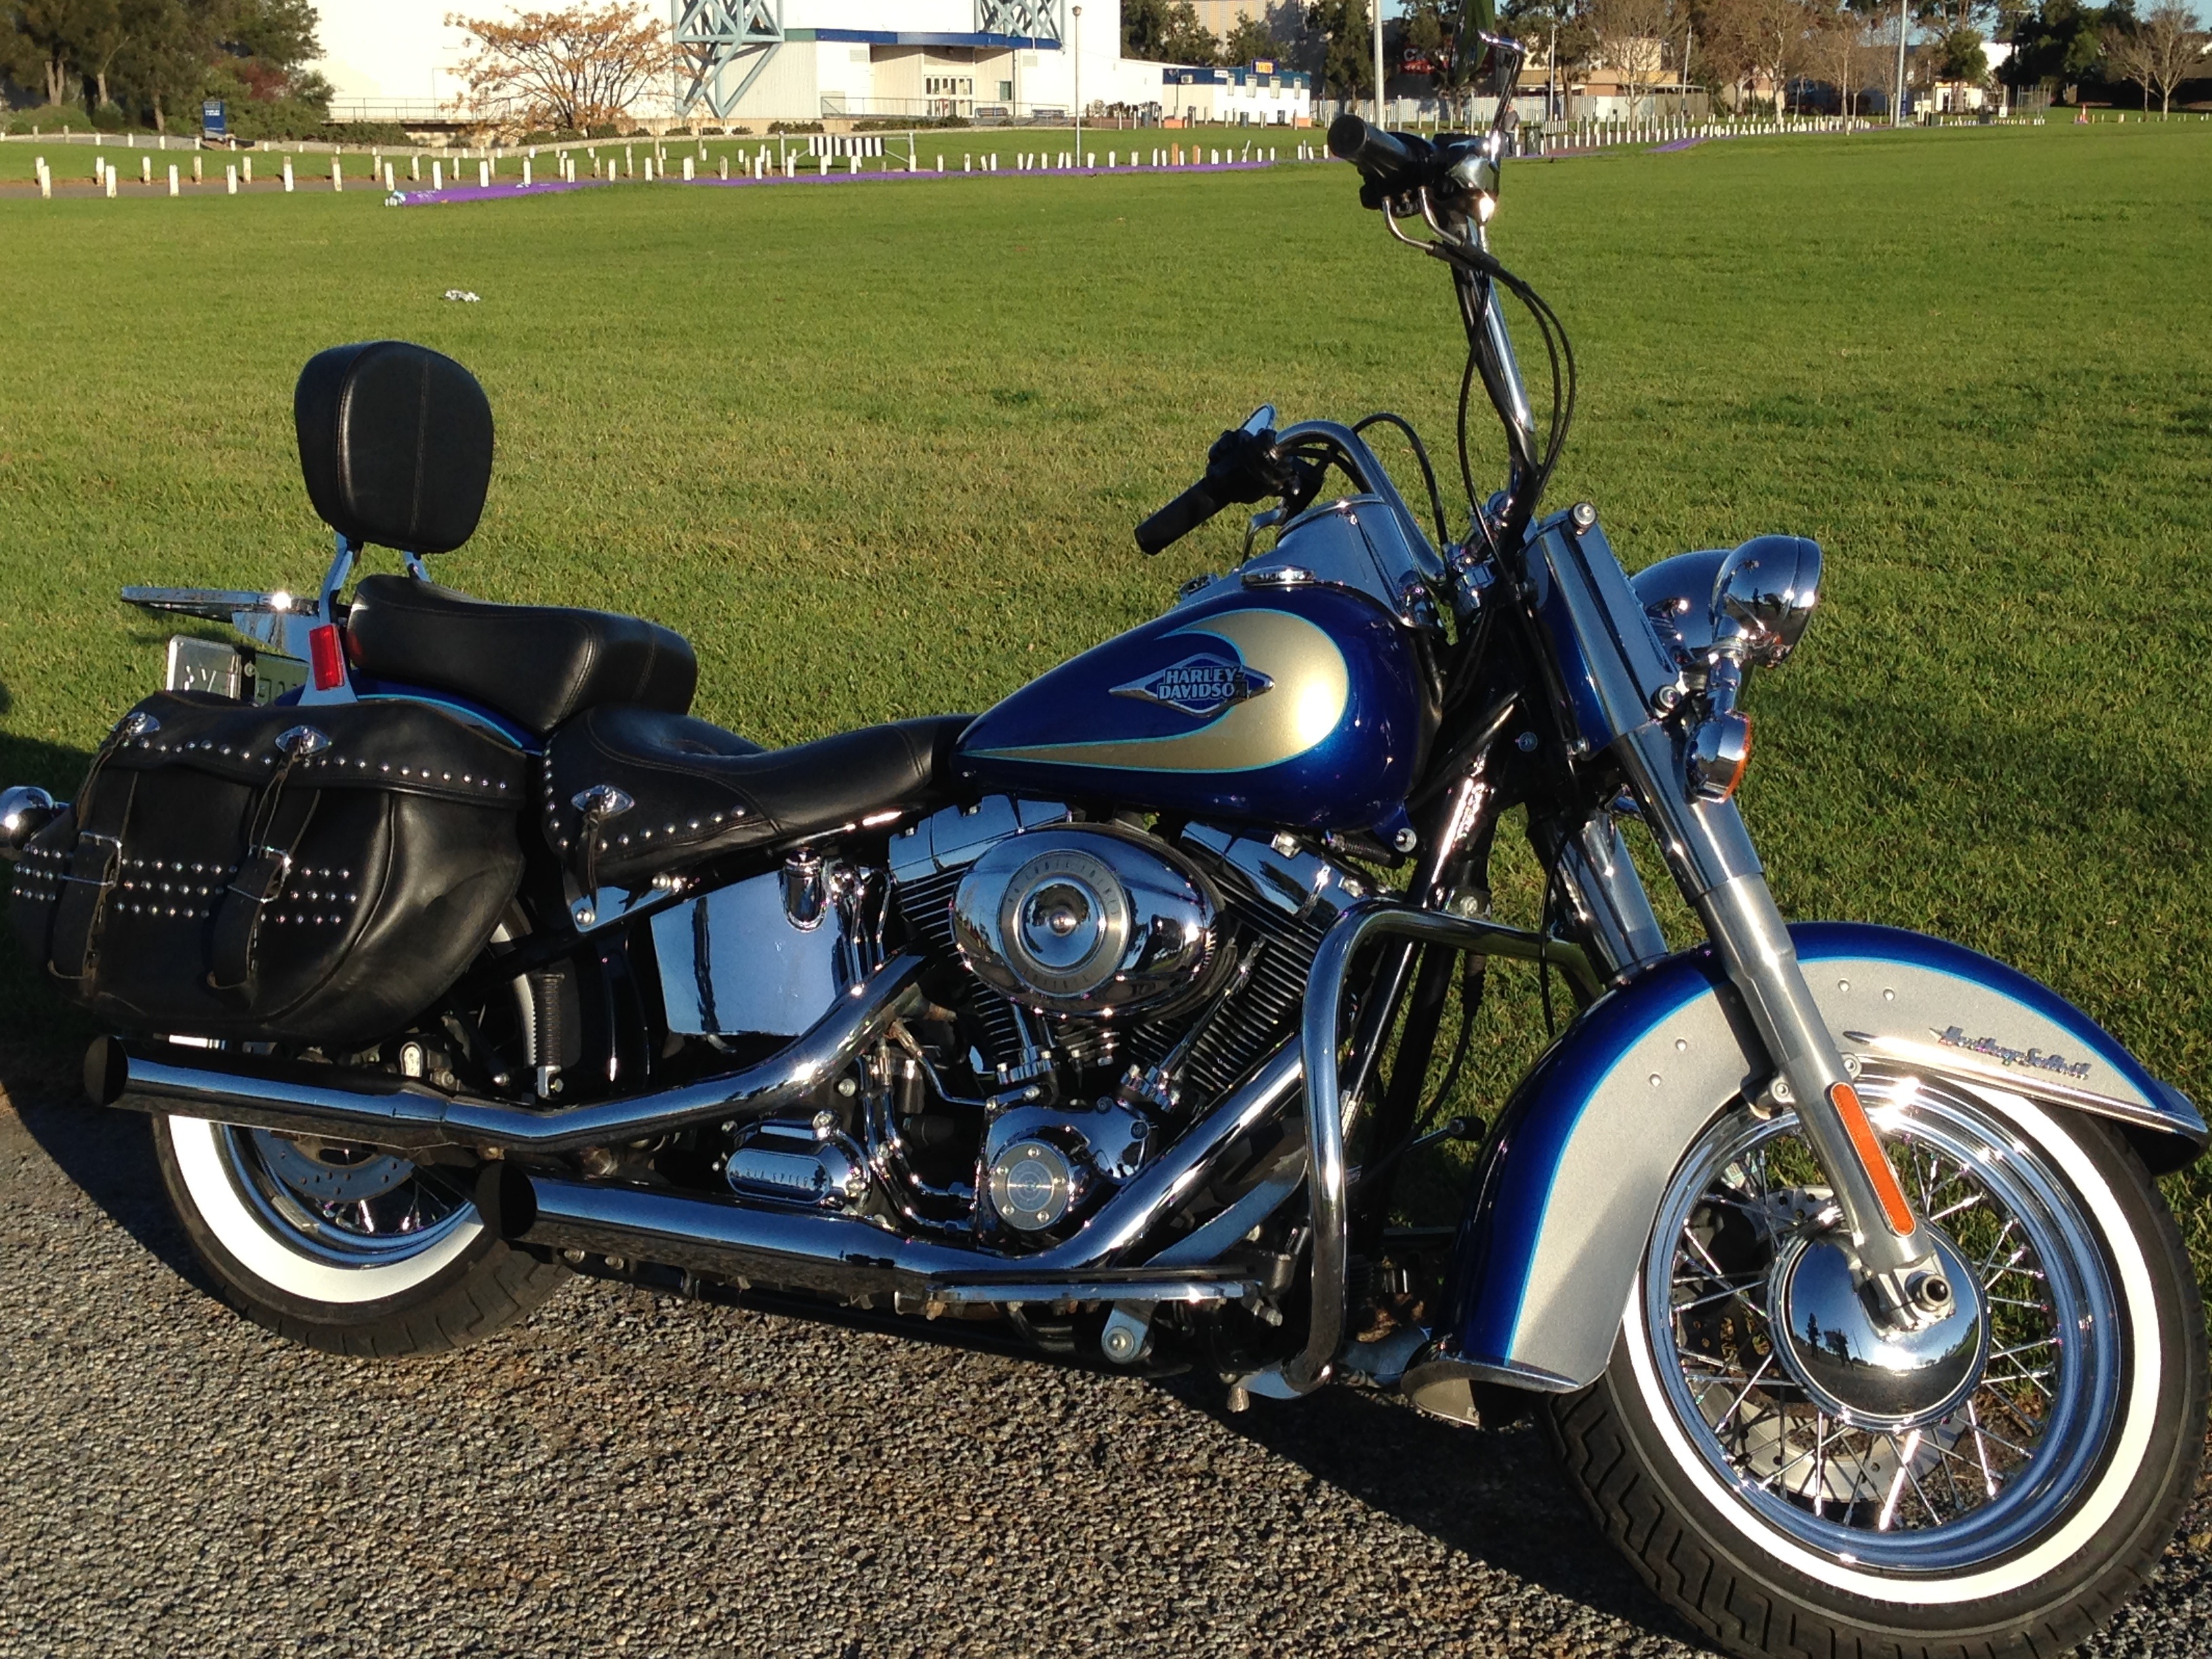
car, wheel, vehicle, motorcycle, ride, motorbike, hog, davidson, chrome, twin, chopper, harley davidson, harley, cruiser, motorcycling, land vehicle, harley davidson motorcycle, automobile make